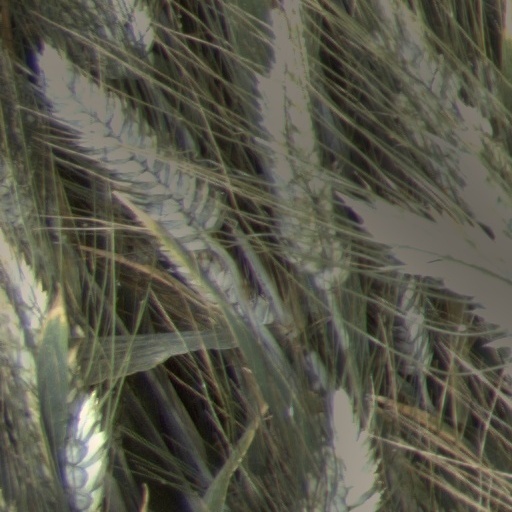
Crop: wheat